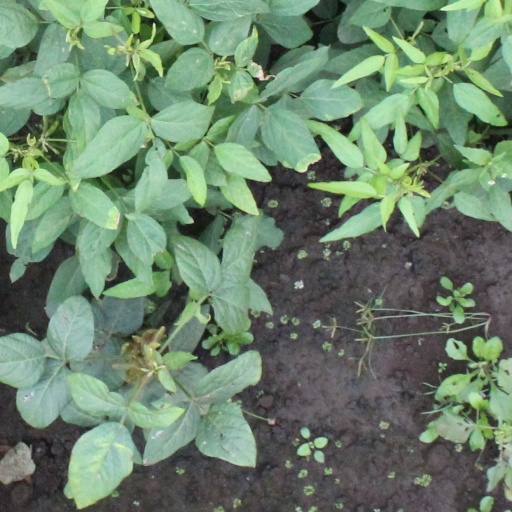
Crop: soybean